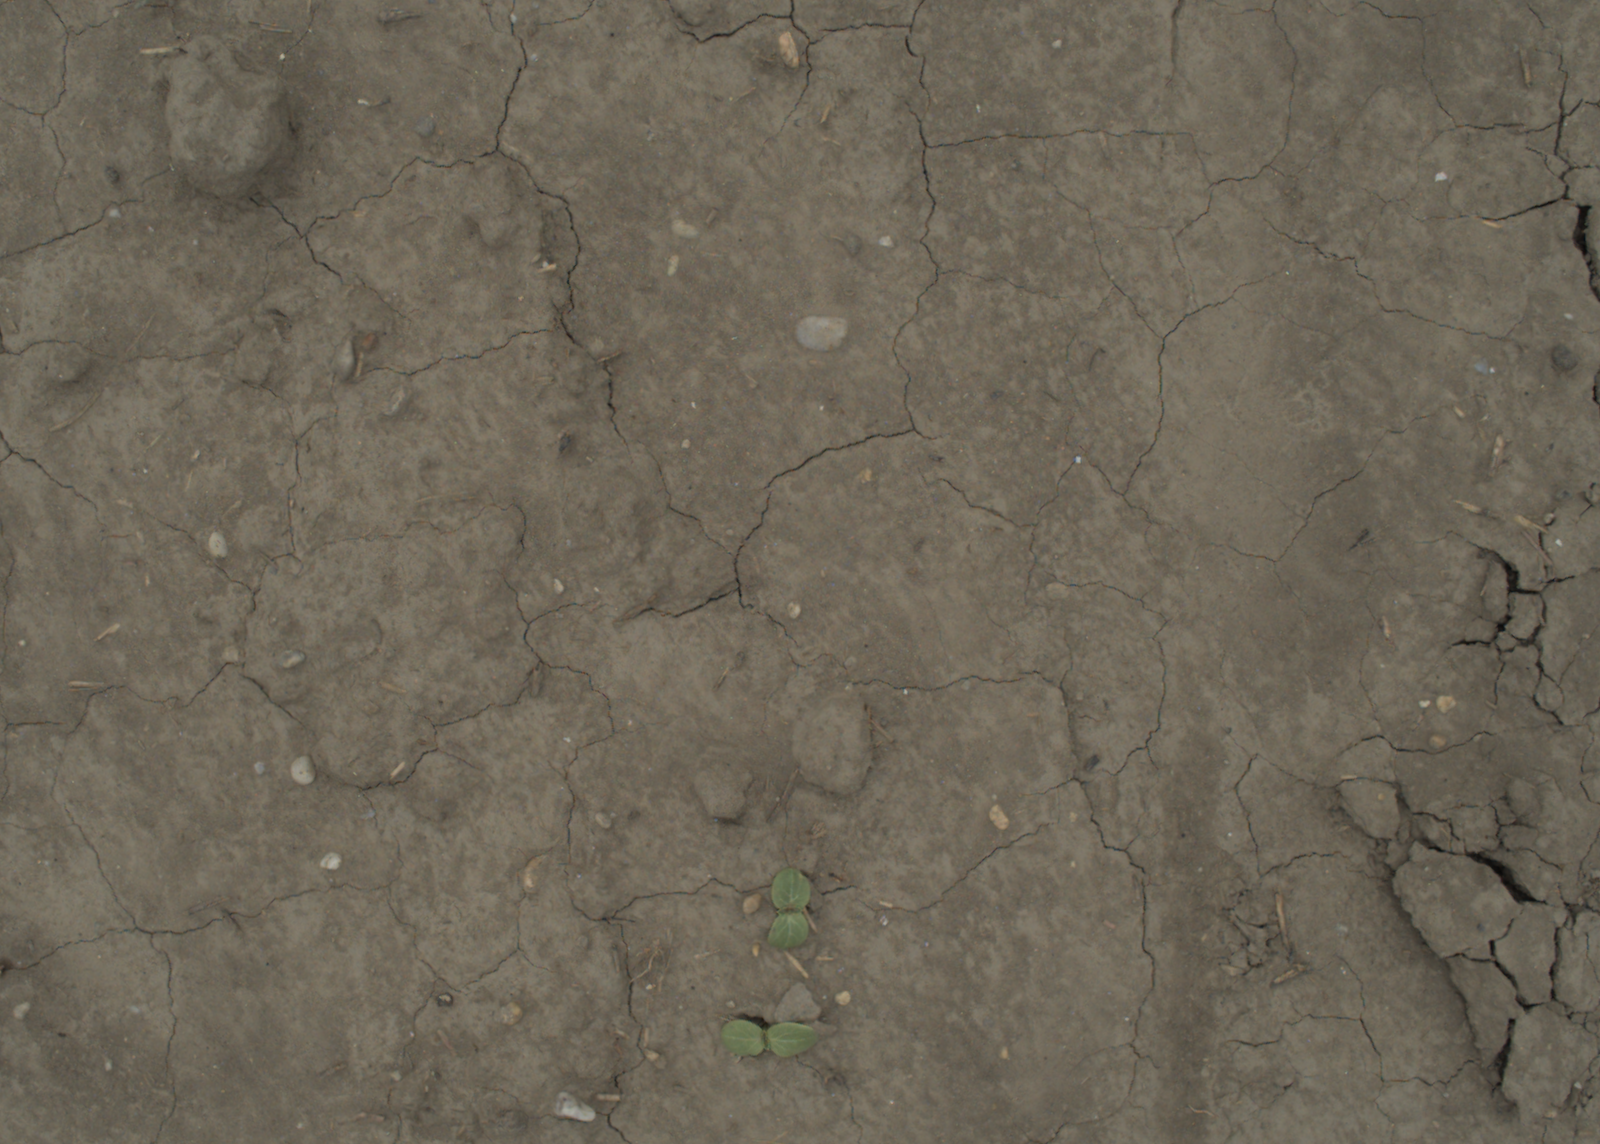
Capture date: 05.07.2021 13:30:41
Weather: cloudy
Wind: medium
Seeding date: 08.06.2021
Plant canopy height (mm): 961